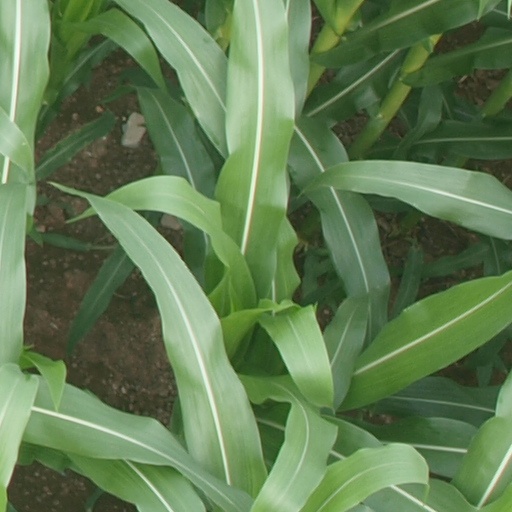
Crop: maize; corn